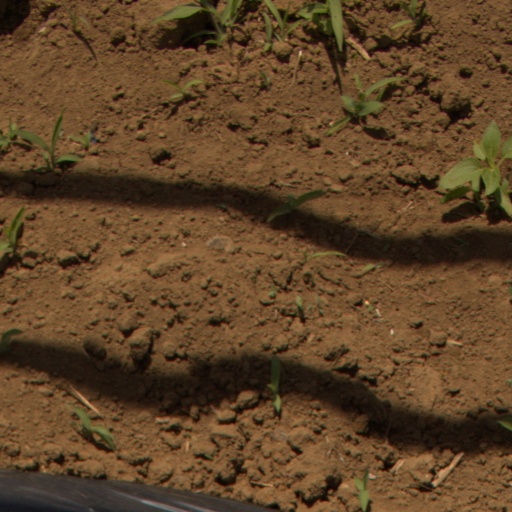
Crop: Jerusalem artichoke